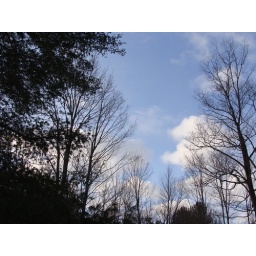
This is the trees out by our house and across the road, also a bit of blue sky for a change.